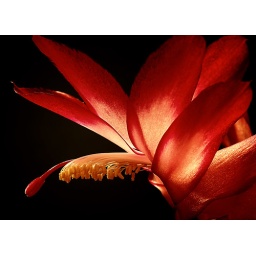
EDR5423 flower in red